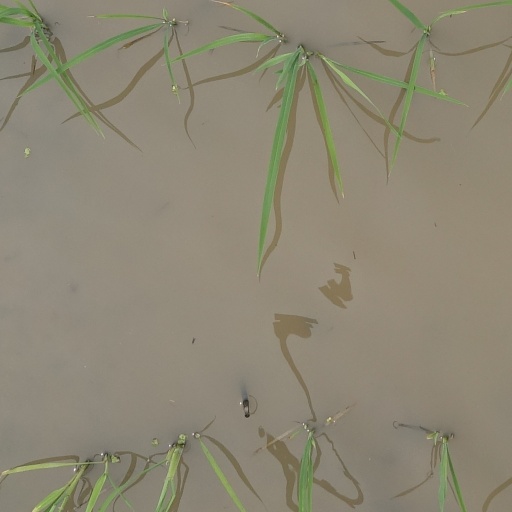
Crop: rice